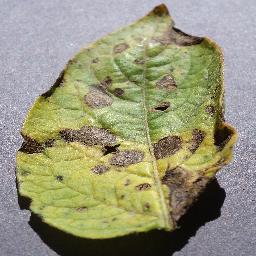
Etiqueta: Tizon_Temprano